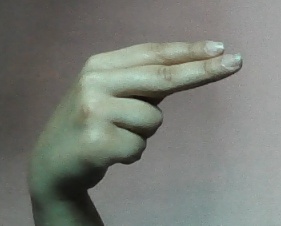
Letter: ain